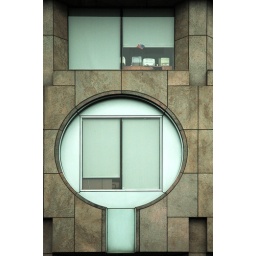
Small flag in the window of a gigantic office building. Downtown Los Angeles.